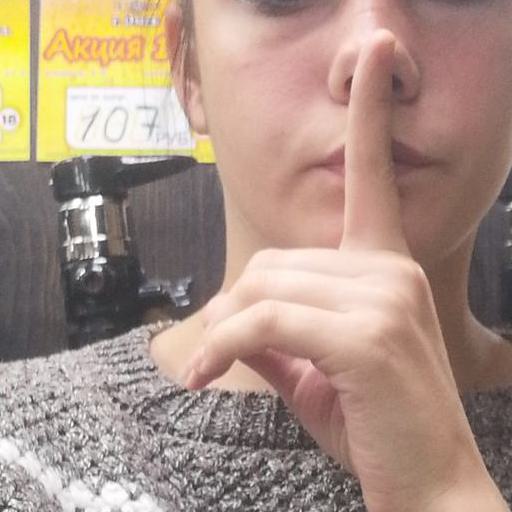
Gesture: mute